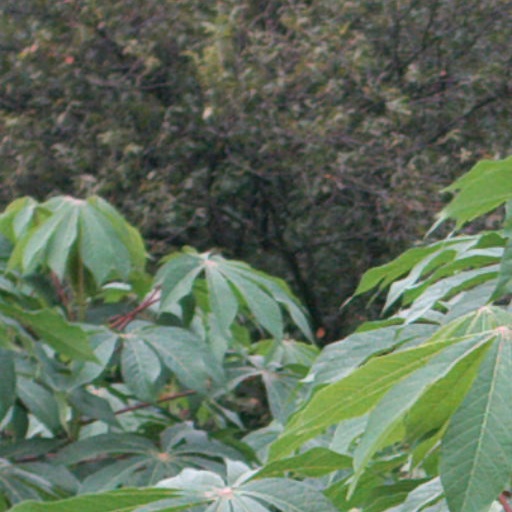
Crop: cassava